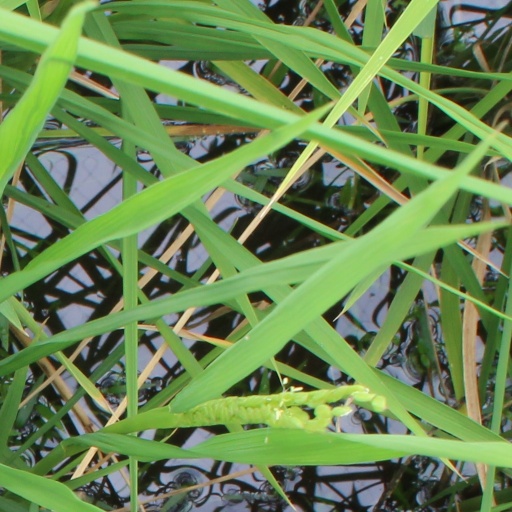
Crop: rice